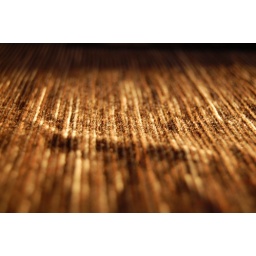
I spotted first rays of sun in many, many days on my table cloth today